Havránok

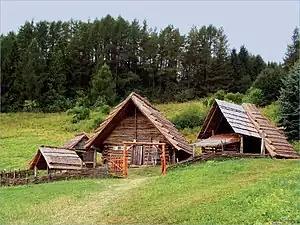
Open-Air Archaeological Museum Liptovska Mara - Havranok, Slovakia, Reconstructed shape of a farmstead from the Upper Iron Age (300-100 B.C.)

The Havránok hill fort was an important religious, economic, and political center of the Púchov culture (300 BCE - 180 CE), in which the dominant Celtic tribe of Cotini mingled with the older people of the Lusatian culture. The prosperous oppidum was destroyed along with other Celtic settlements in Slovakia around the beginning of the Common Era either by the Germanic tribe of Quadi or by Dacians.